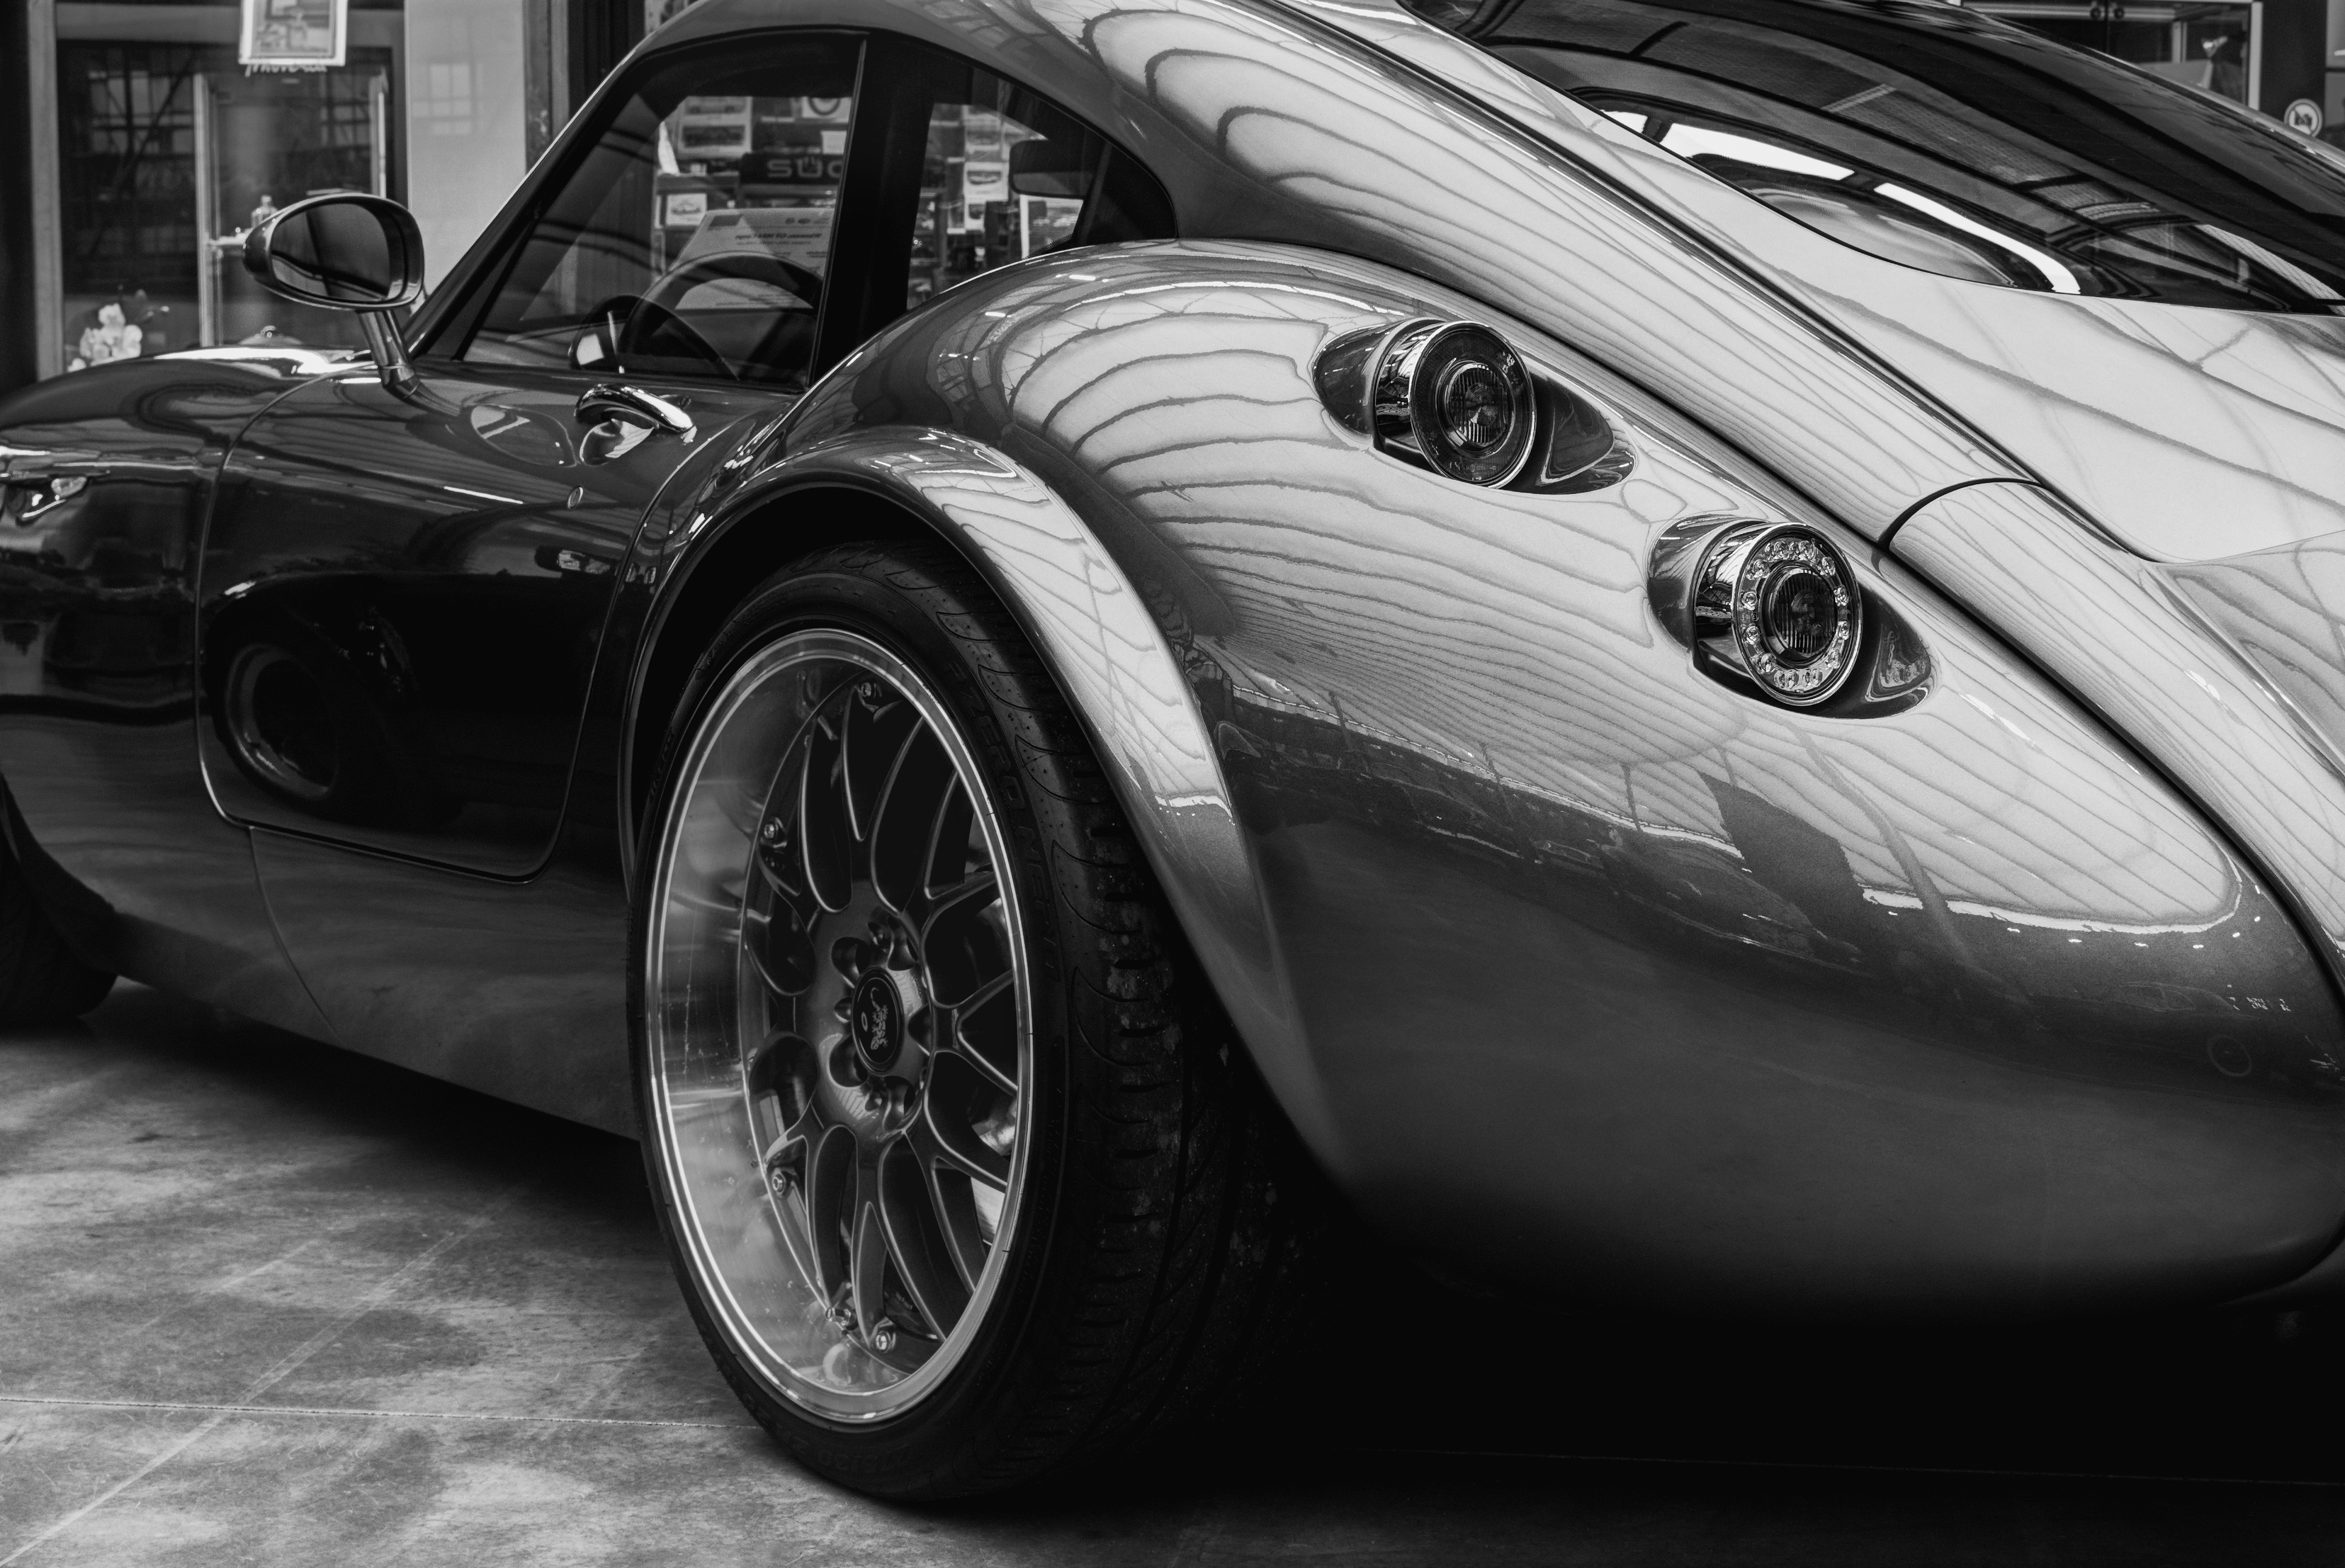
black and white, car, wheel, automobile, vehicle, monochrome, automotive, sports car, vintage car, race car, supercar, luxury, antique car, land vehicle, automobile make, automotive design